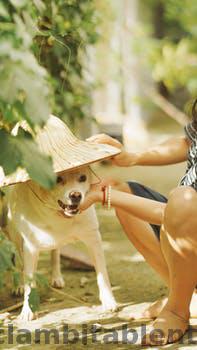
Label: Watermark